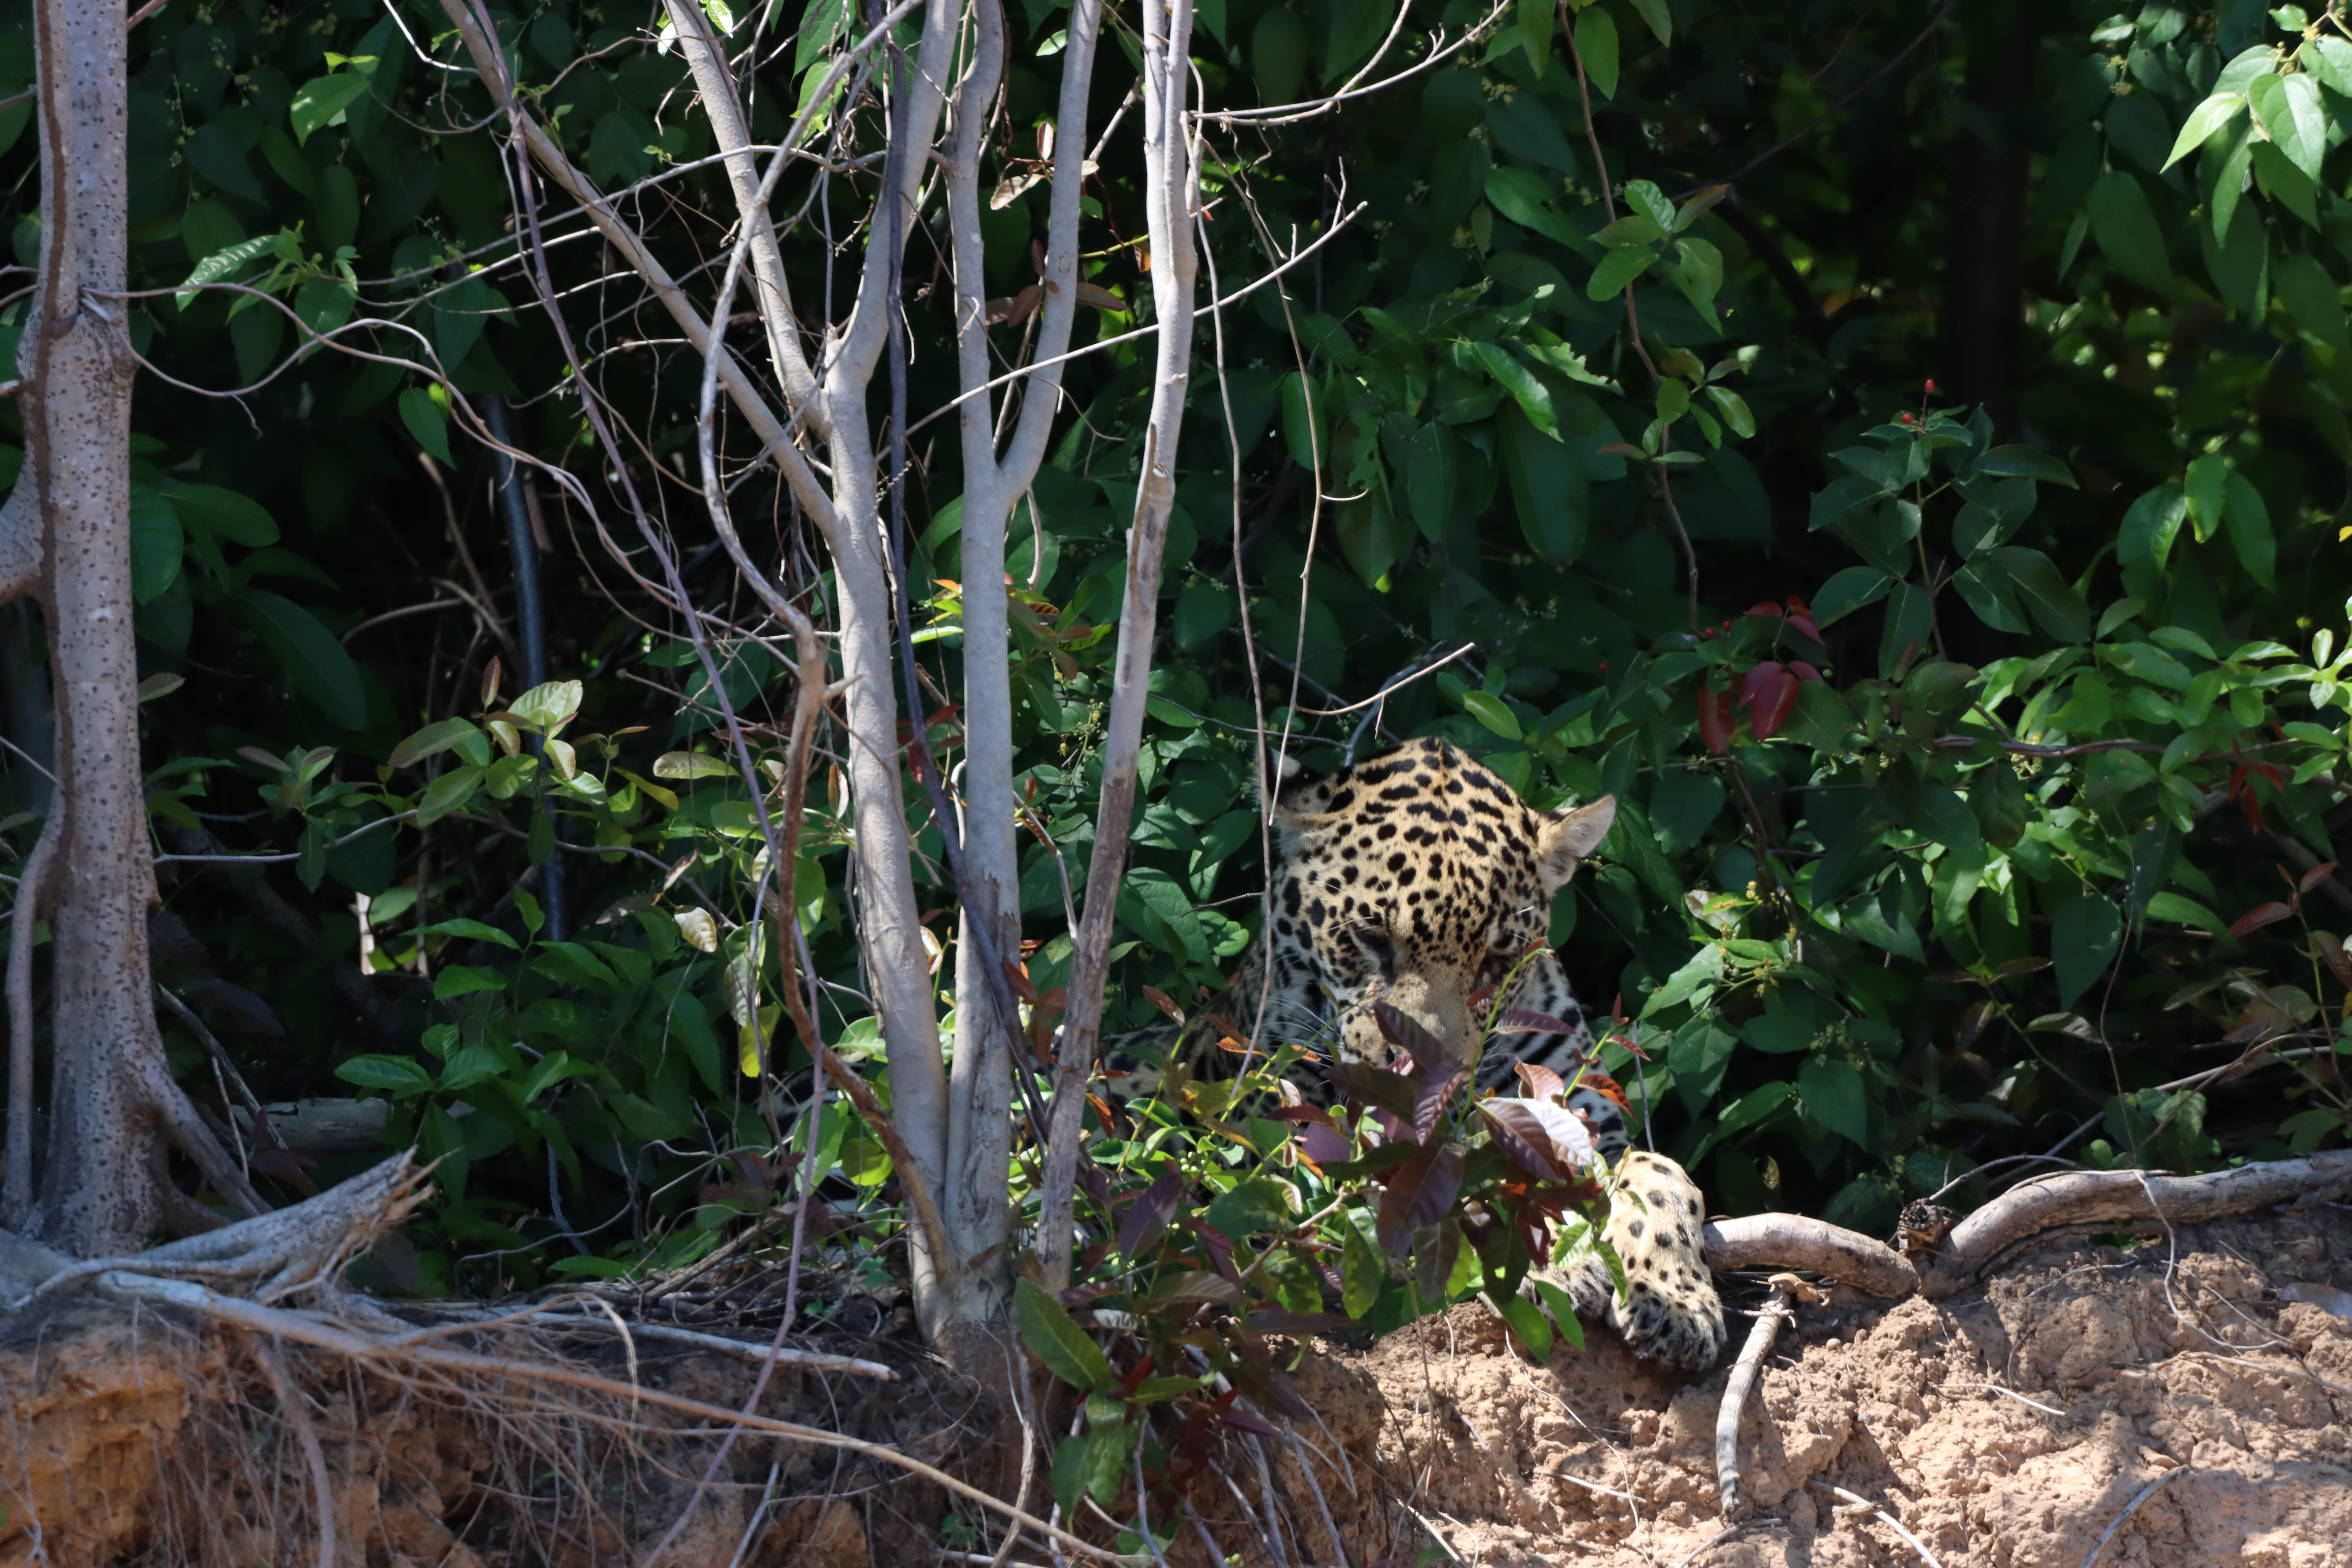
Jaguar: Lua